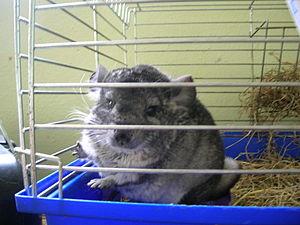
Le chinchilla domestique est un rongeur nocturne de taille moyenne, de la famille des Chinchillidés, originaire de la cordillère des Andes et vivant uniquement en captivité. Issu principalement de l'espèce sauvage Chinchilla lanigera, il a été très probablement hybridé dans une moindre proportion avec l'autre espèce sauvage, Chinchilla brevicaudata, encore plus rare car quasiment décimée pour sa fourrure au début du XXᵉ siècle. Élevé en captivité avec succès depuis 1923, il a été sélectionné avant tout pour sa fourrure dense et soyeuse mais ce chinchilla domestique fait aussi partie depuis une quinzaine d'années des nouveaux animaux de compagnie. Contrairement aux espèces protégées sauvages, il n'est pas en voie de disparition. C'est le chinchilla le plus connu des fourreurs, des laboratoires et du grand public.